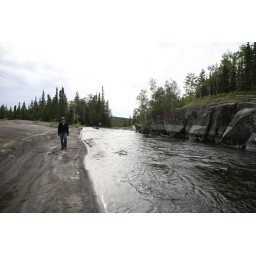
You can see on the rocks how high the river can get. I'd love to come back in the spring.